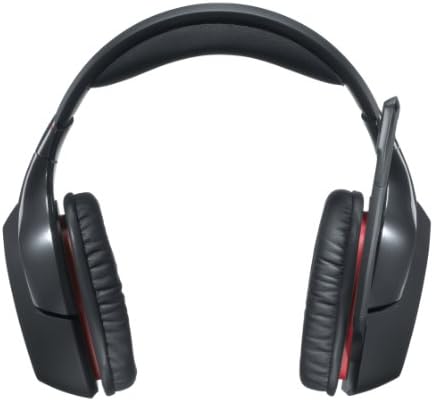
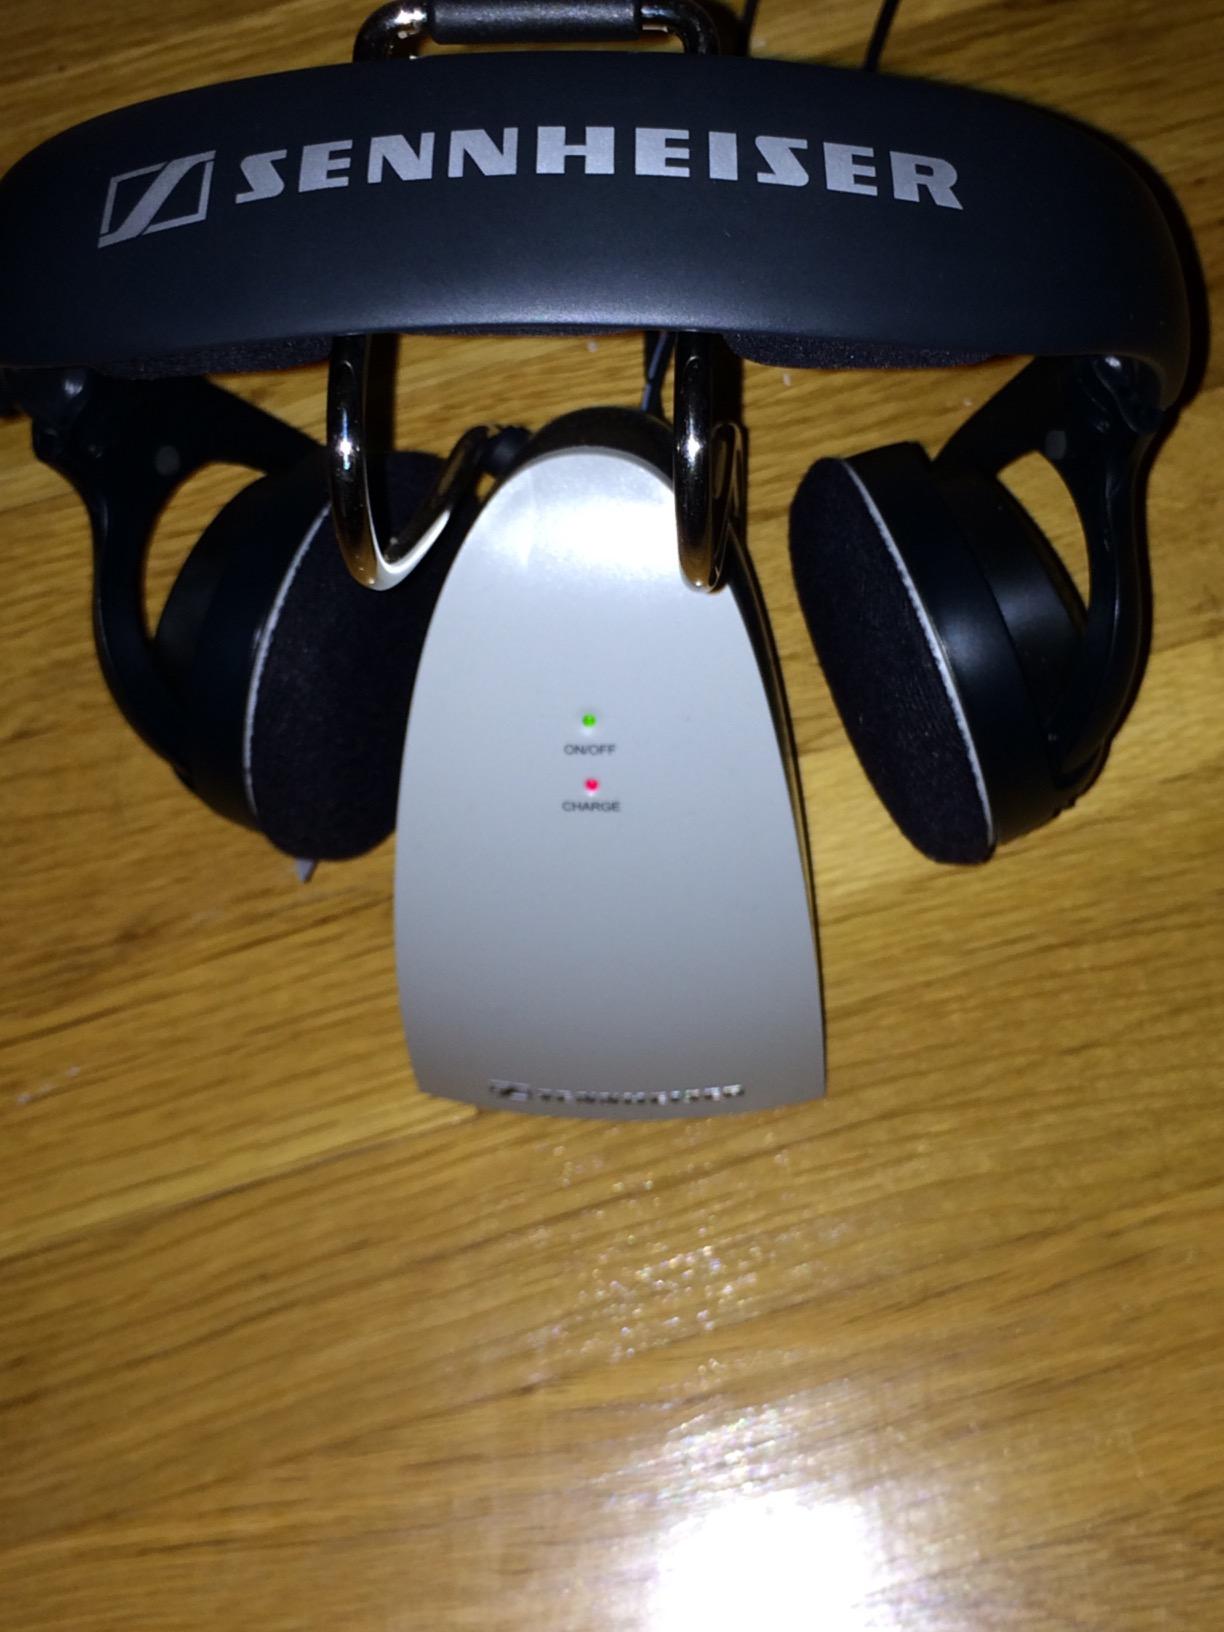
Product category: headphones
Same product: no